U.S. Route 52

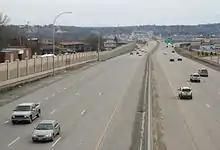
US 52 in Rochester

In the state of Minnesota, US 52 enters the state with I-94 at Moorhead and follows I-94 southeasterly all the way to the Twin Cities. The portion of the highway which overlaps I-94 is unsigned. From Downtown St. Paul, US 52 continues on its own southeast over the Lafayette Bridge in St. Paul, continuing as an expressway to Rochester and the Iowa state line. The Minnesota Department of Transportation has a long-term goal of making US 52 a freeway with limited-access interchanges between St. Paul and I-90 south of Rochester. South from I-94 in St. Paul there is a freeway segment to just south of Concord Boulevard in Inver Grove Heights. The portion of the highway between Inver Grove Heights and Pine Island is built to expressway standards. Another freeway segment begins from Pine Island, through Rochester reaching its largest single capacity in Minnesota through Rochester as a six- to eight-lane freeway, toward I-90 where it converts to a rural two-lane highway. The highway then proceeds to the Iowa state line.